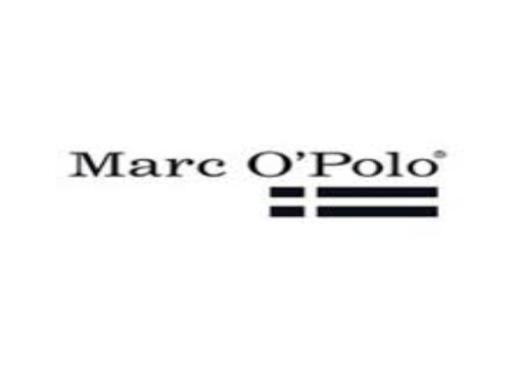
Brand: marc o'polo
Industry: Clothes